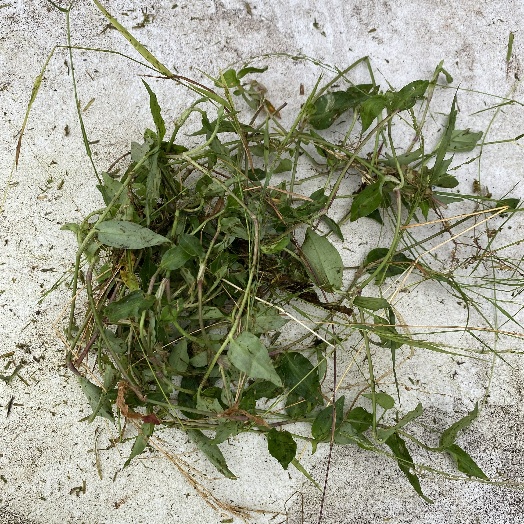
Label: Vegetation